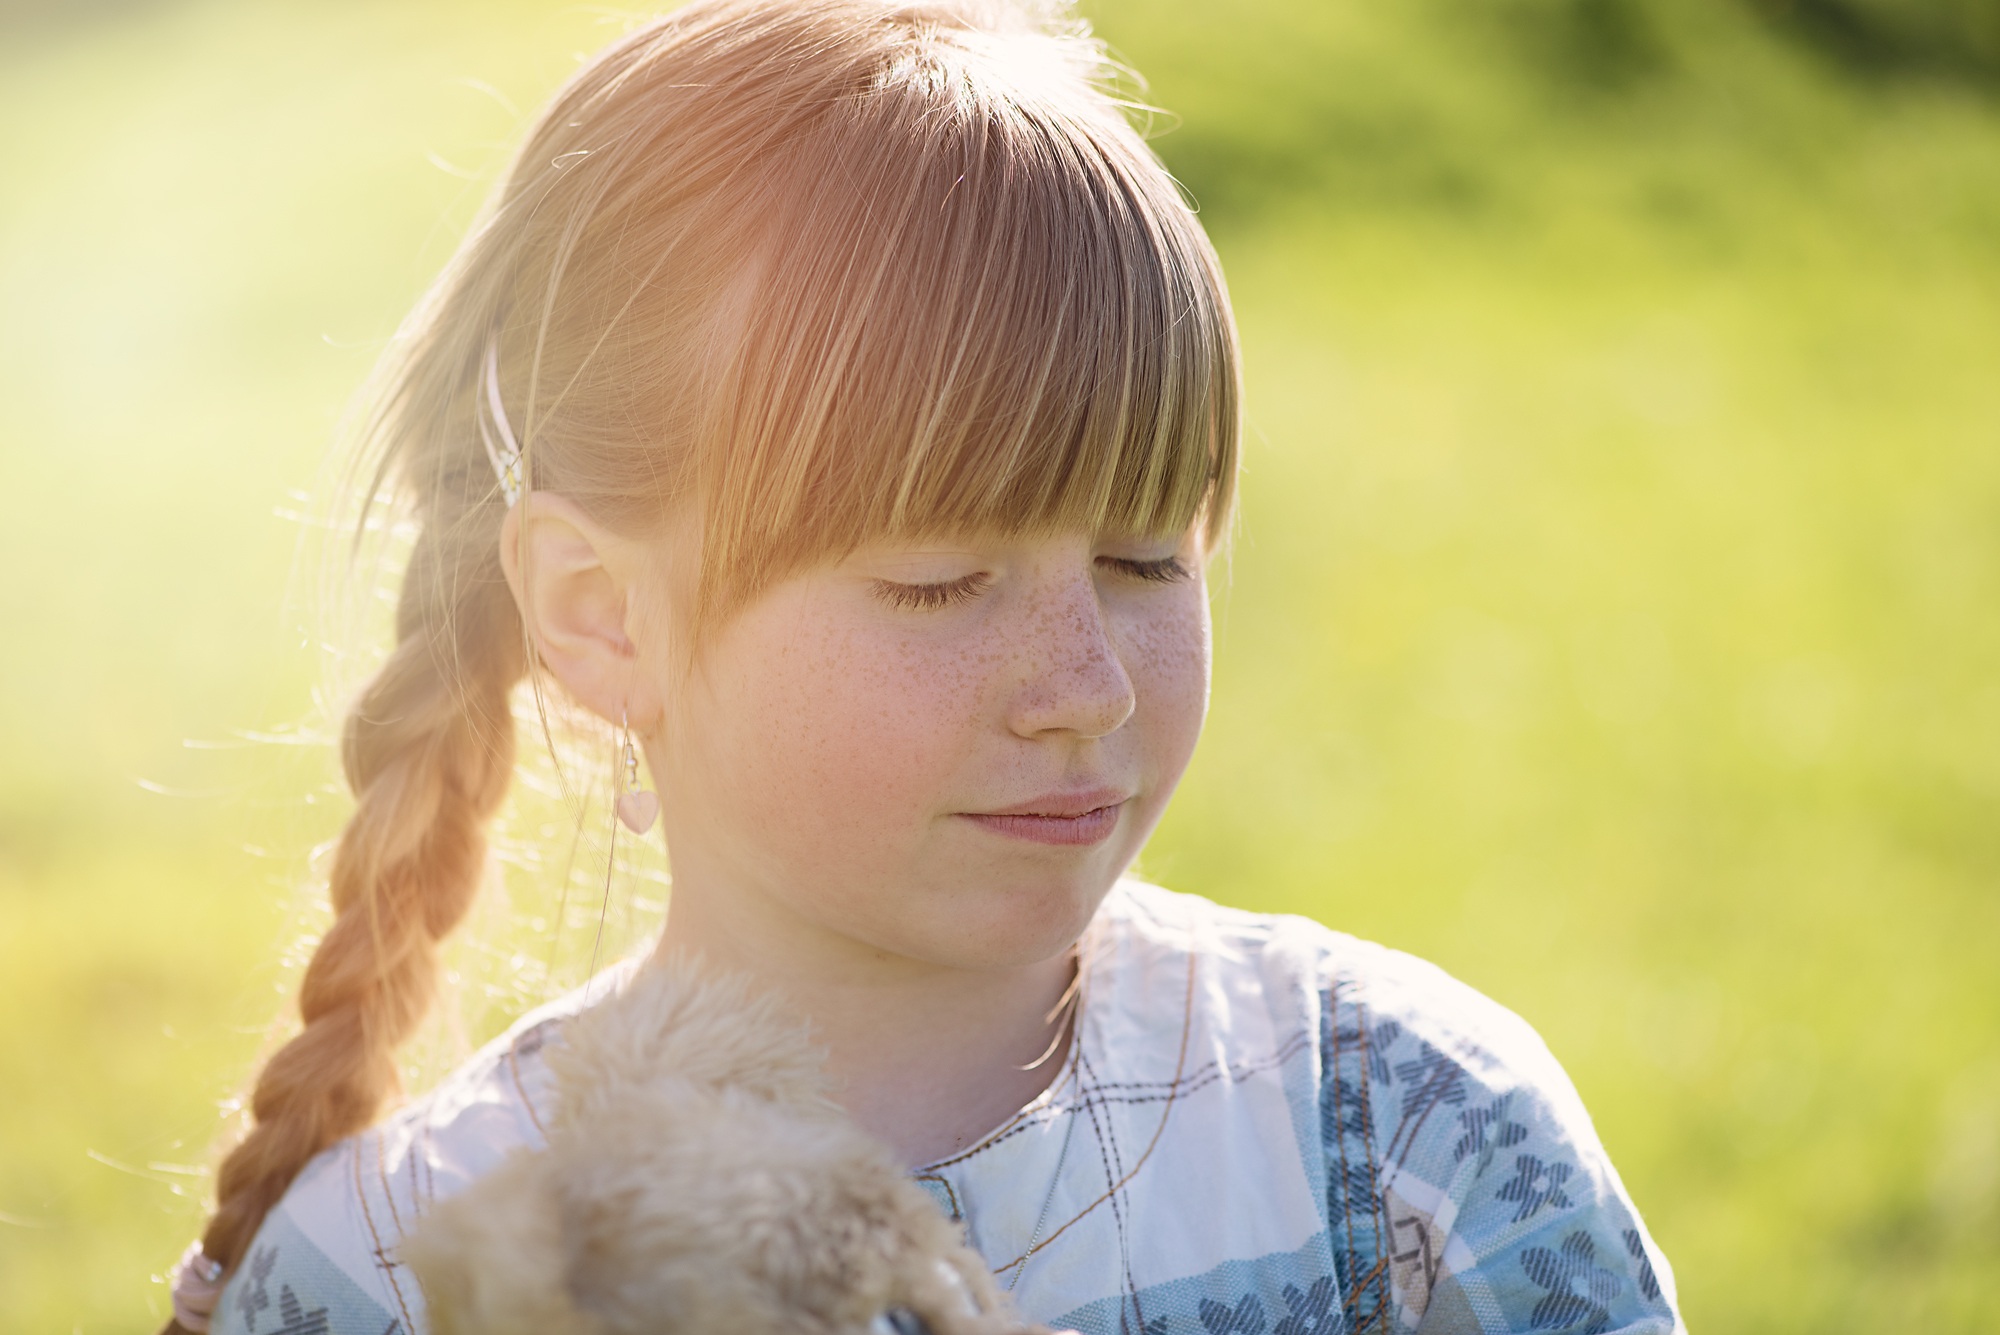
nature, person, girl, hair, sunlight, portrait, spring, child, human, lighting, facial expression, hairstyle, smile, long hair, eyes closed, face, infant, toddler, eye, skin, blond, out, plait, portrait photography